Hermann Stępień

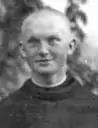
Hermann Stepien in 1938

Karol Stępień was born into a poor family on 21 October 1910, in Łódź, Poland.